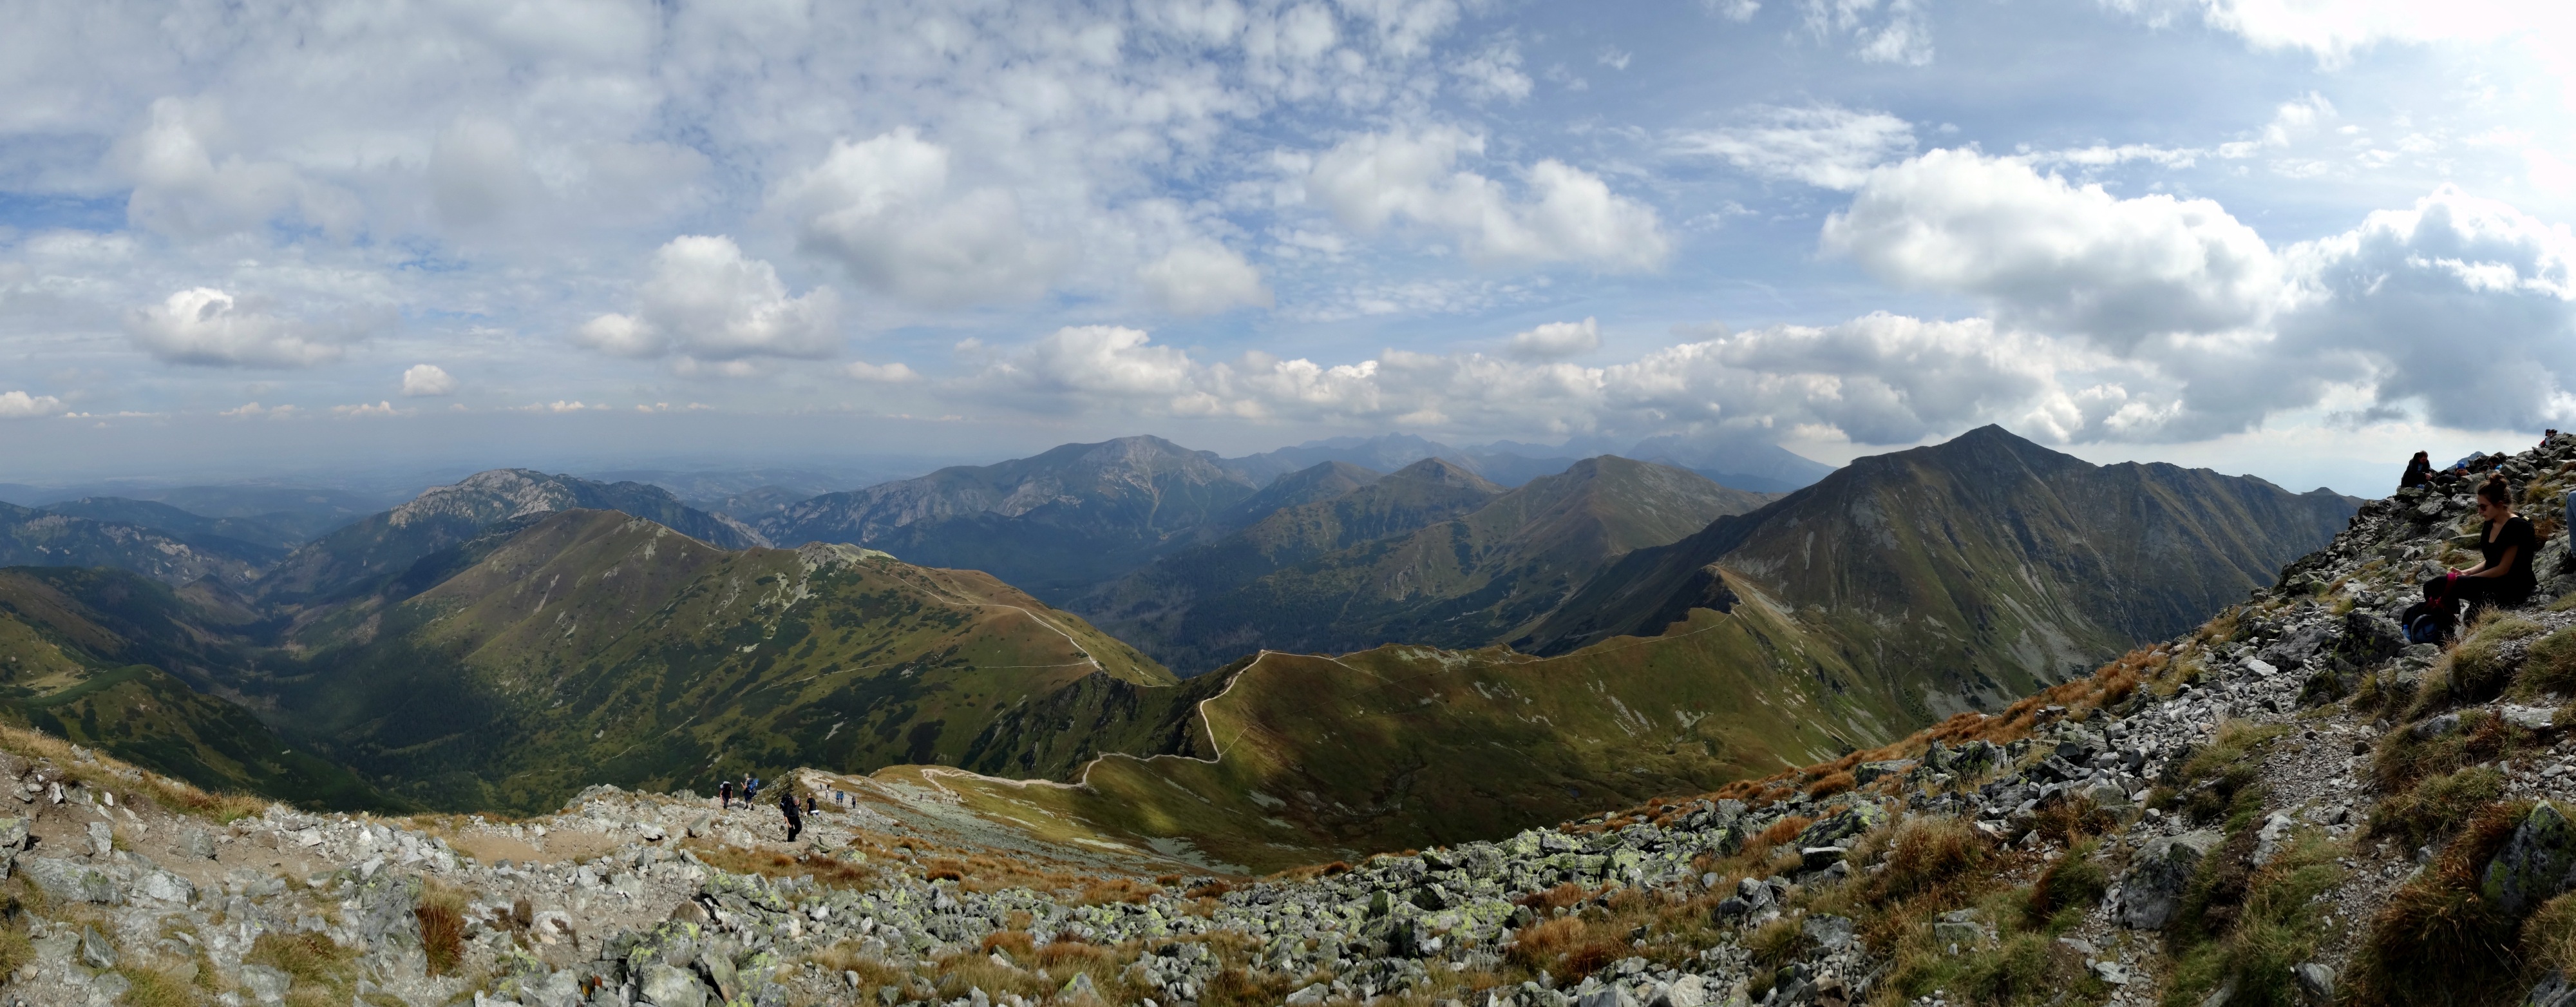
landscape, nature, wilderness, walking, mountain, cloud, hill, adventure, valley, mountain range, tourism, ridge, summit, mountains, alps, plateau, fell, the national park, tops, landform, mountain pass, western tatras, geographical feature, mountainous landforms